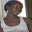
Label: woman